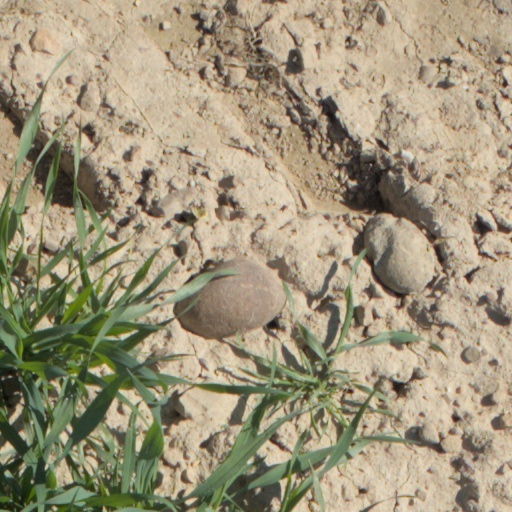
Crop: wheat